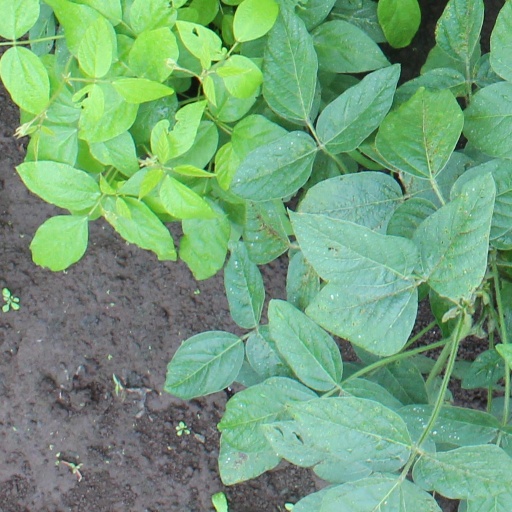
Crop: soybean